Regional variations of barbecue

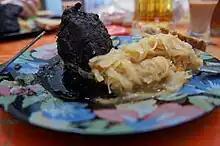
"Mutzbraten" with "sauerkraut" and bread

Smoking is common practice in German butchering, but pure smoke-based techniques have not yet become popular until a few years ago.